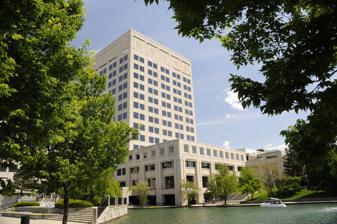
Building: Indiana Government Center North
Country: United States of America
Year built: 1960
High-rise government building in Indianapolis, Indiana, U.S. Indiana Government Center North Indiana Government Center North from the Canal Walk in 2024 General information Type Office Address 100 North Senate Avenue Town or city Indianapolis, Indiana Country United States Coordinates 39°46′09″N 86°09′55″W / 39.769053°N 86.165289°W / 39.769053; -86.165289 Completed 1960 Height Roof 214 ft (65 m) Technical details Floor count 14 Indiana Government Center North is a high rise in Indianapolis, Indiana . It was completed in 1960 and has 14 floors. It is primarily used for office spaces for the government of Indiana . Extensive remodeling and renovation of the building made in conjunction with the construction of the adjacent Indiana Government Center South building was completed in 1993. See also List of tallest buildings in Indianapolis External links Media related to Indiana Government Center North at Wikimedia Commons Indiana Government Center North at Skyscraper Page Indiana Government Center North at Emporis [usurped] v t e Tallest buildings in Indianapolis Skyscrapers over 500 ft Salesforce Tower OneAmerica Tower Regions Tower High-rises 400 ft to 499 ft Market Tower 300 North Meridian BMO Plaza 300 ft to 399 ft JW Marriott Indianapolis City-County Building AT&T Building Capital Center South Tower Hilton Indianapolis 250 ft to 299 ft Riley Towers I and II 360 Market Square Conrad Indianapolis 220 Meridian Market Square Center Sidney & Lois Eskenazi Hospital Hyatt Regency Indianapolis / PNC Center Simon Property Group Headquarters Indiana Statehouse 200 ft to 249 ft Barnes and Thornburg Building Fletcher Trust Building Indiana Government Center North Indianapolis Marriott Downtown One North Pennsylvania Riley Hospital for Children Simon Family Tower 110 East Washington Street Other structures over 200 ft Soldiers' and Sailors' Monument Lucas Oil Stadium Scottish Rite Cathedral Indiana World War Memorial Old National Centre Unbuilt Indiana Tower See also: List of tallest buildings in Indiana v t e Government of Indiana Indiana Statehouse Indianapolis ( capital ) Executive Governor list Lieutenant Governor Attorney General Auditor Secretary of State Treasurer Superintendent of Public Instruction Legislature General Assembly Senate House of Representatives Speaker of the House Judiciary Supreme Court Court of Appeals Tax Court Circuit Court Judicial Nominating Commission Departments Administration Education Environmental Management Health Natural Resources State Police Transportation Local government County government Township government City government Town government Law Constitution Indiana Code Indiana Day Taxation This Indianapolis , Indiana -related article is a stub . You can help Wikipedia by expanding it . v t e